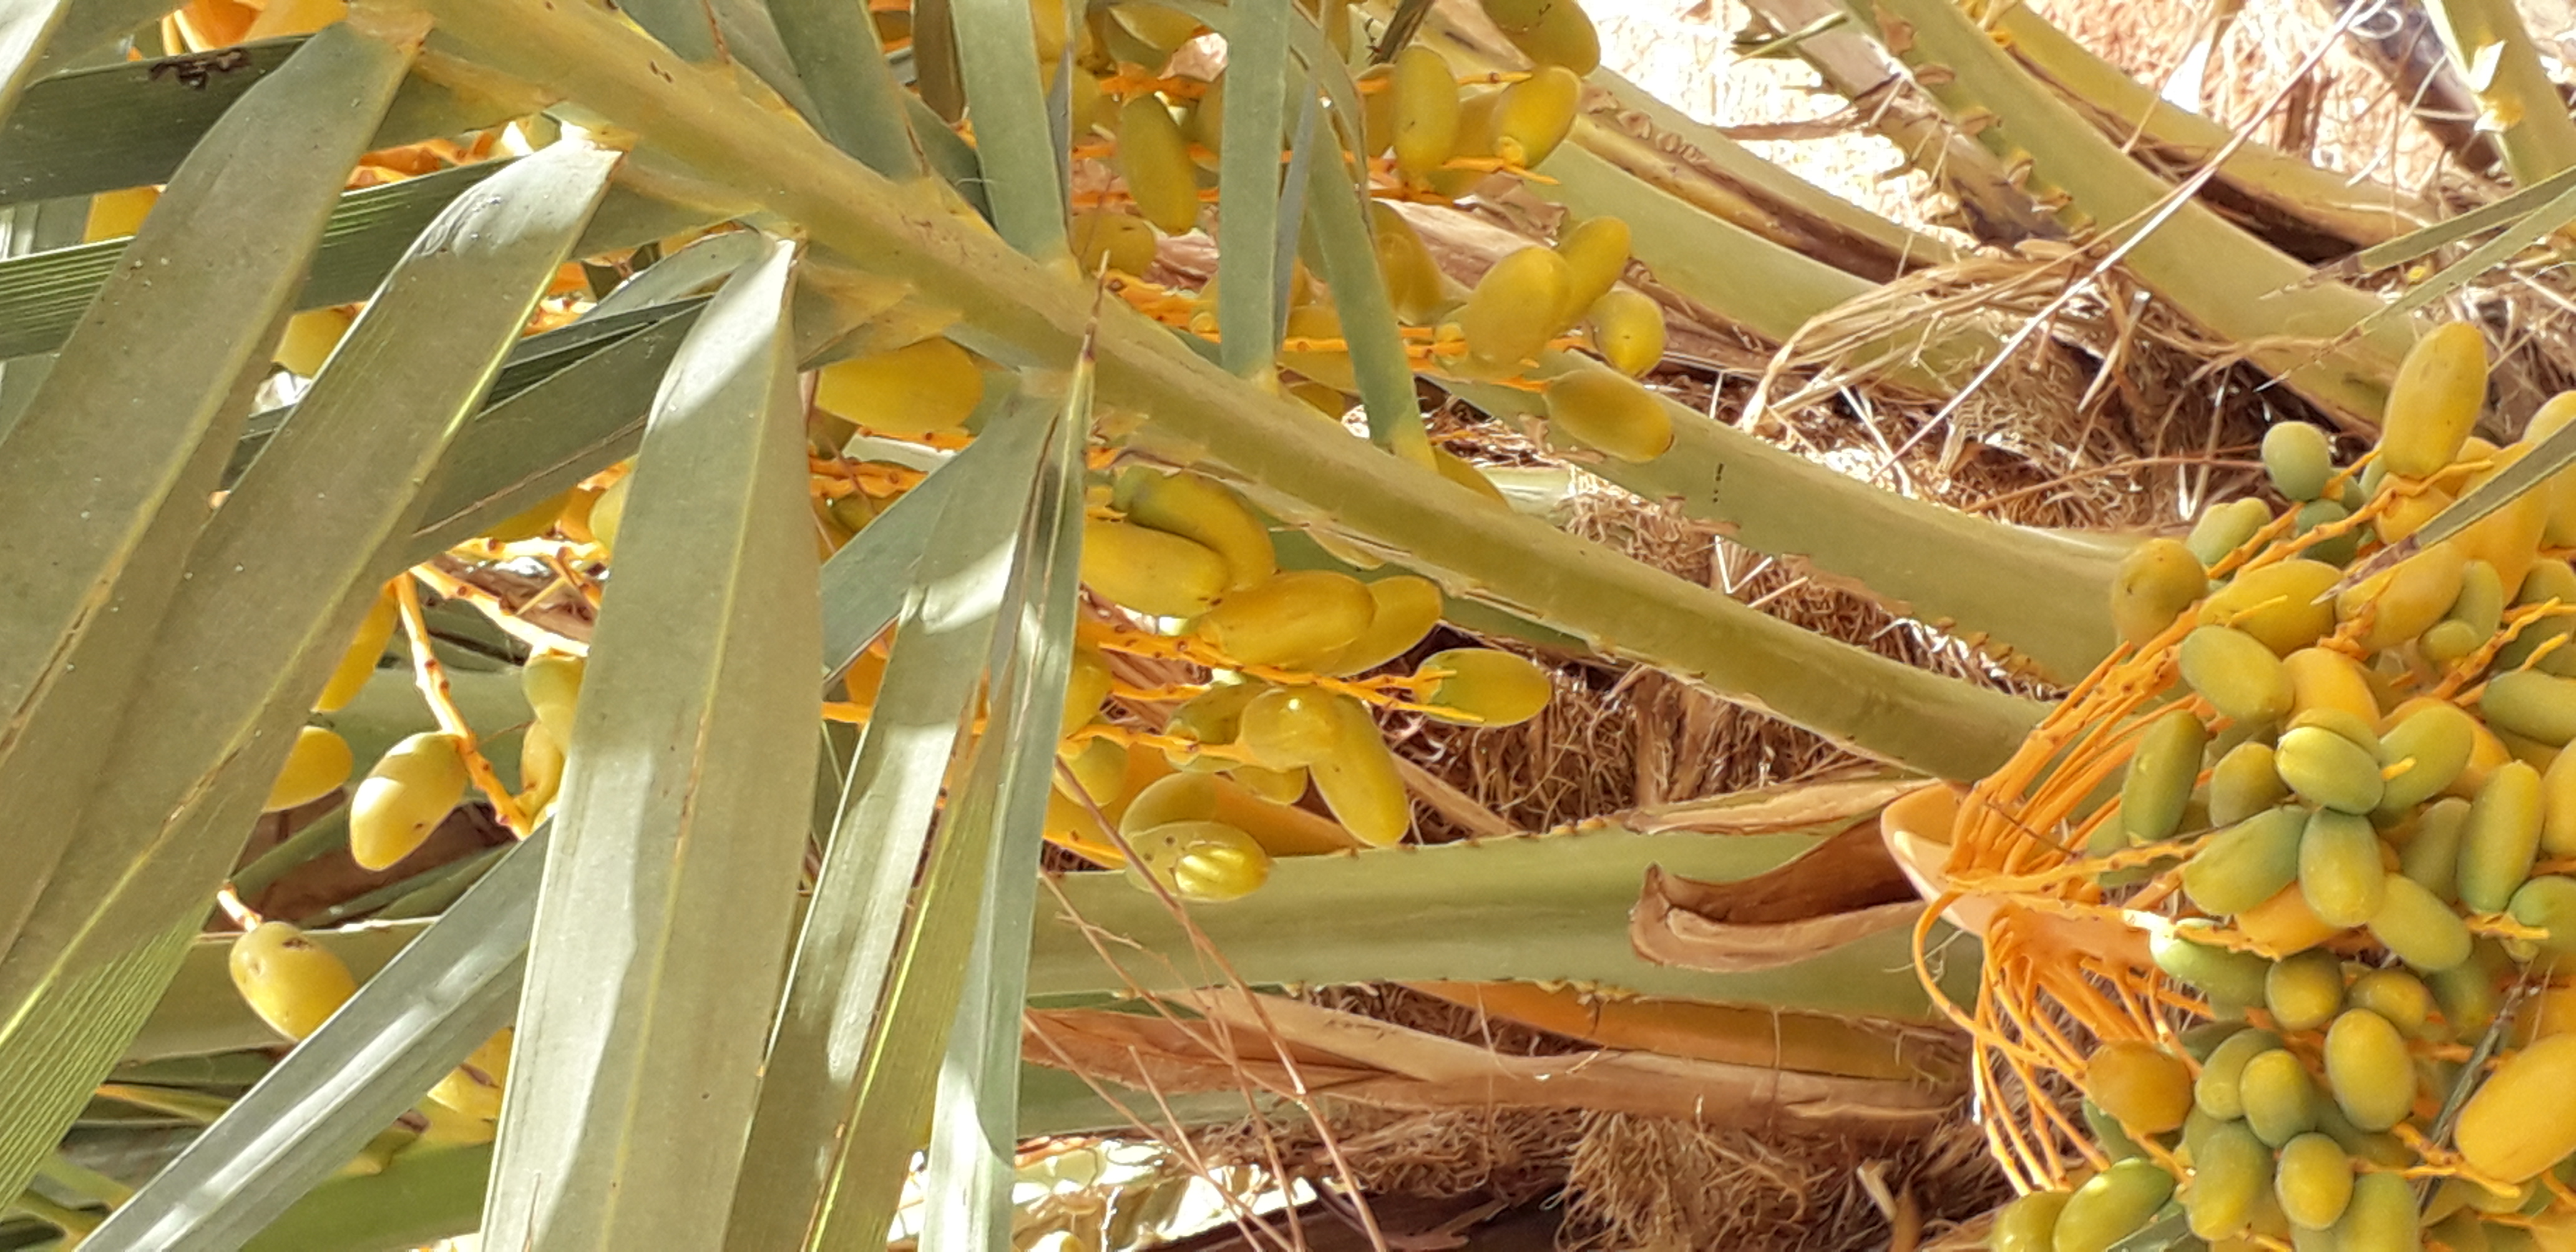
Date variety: kholt